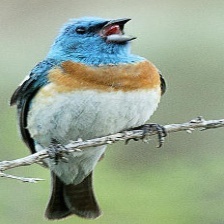
Species: LAZULI BUNTING
Scientific name: PASSERINA AMOENA
ImageNet parent category: indigo_bunting